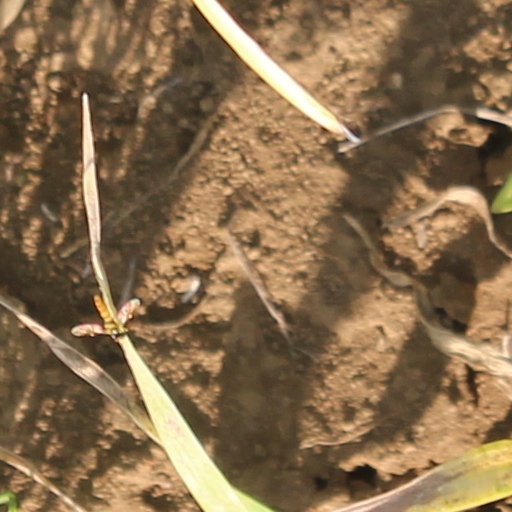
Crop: wheat